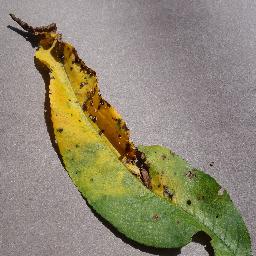
Label: Peach___Bacterial_spot